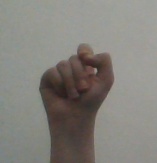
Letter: fa